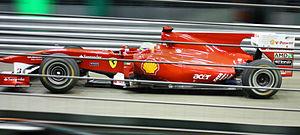
Le championnat du monde de Formule 1 2010, la 61ᵉ édition du championnat du monde des pilotes, est remporté par Sebastian Vettel chez les pilotes et par Red Bull Racing chez les constructeurs. Deux modifications importantes sont introduites : d'une part, les ravitaillements en carburant étant interdits, les pilotes doivent embarquer suffisamment d'essence pour la durée d'une course ; d'autre part, le barème de points est modifié : les dix premiers marquent désormais et le vainqueur se voit accorder 25 points contre 10 de 2003 à 2009.
Le Grand Prix automobile de Singapour 2010, disputé sur le Circuit urbain de Singapour le 26 septembre 2010, est la troisième édition du Grand Prix, la 835ᵉ course du championnat du monde de Formule 1 courue depuis 1950 et la quinzième manche du championnat 2010. Elle est remportée par Fernando Alonso sur Ferrari, devant les Red Bull Racing de Sebastian Vettel et Mark Webber.